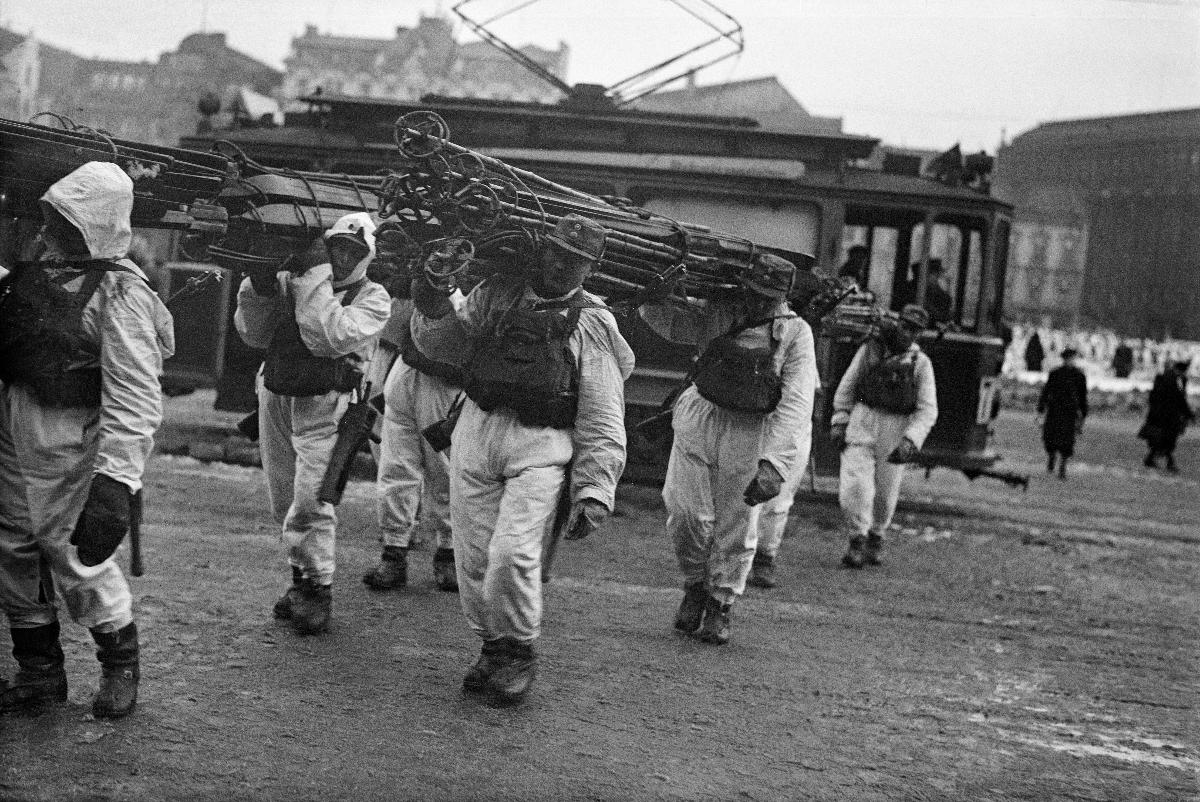
Suomen Valkoisen kaartin ja Uudenmaan rykmentin talviharjoitukset
Finlands Vita garde och Nylands regemente på vintermanöver; Finland's White Guard and Uusimaa regiment on manoeuvres
sisällön kuvaus: Helsingin varuskunnan talviharjoitukset, Helsinki 2.2.1938. content description: Helsinki garrison winter manoeuvres, Helsinki 2.2.1938. innehållsbeskrivning: Helsingfors garnison på vintermanöver, Helsingfors 2.2.1938.
Kuvaaja: Sundström, Hugo, kuvaaja
Vuosi: 1938
Paikka: Suomi, Uusimaa, Helsinki
Aiheet: HBL; puolustus (keskinäinen toiminta); varuskunnat; harjoitukset; varusmiehet; sotilaat; talvi; defence; garrisons; exercises; servicemen and servicewomen; soldiers; manoeuvres; winter; conscripts; servicemen; försvar; garnisoner; övningar; beväringar; soldater; manöver; vinter; värnpliktiga